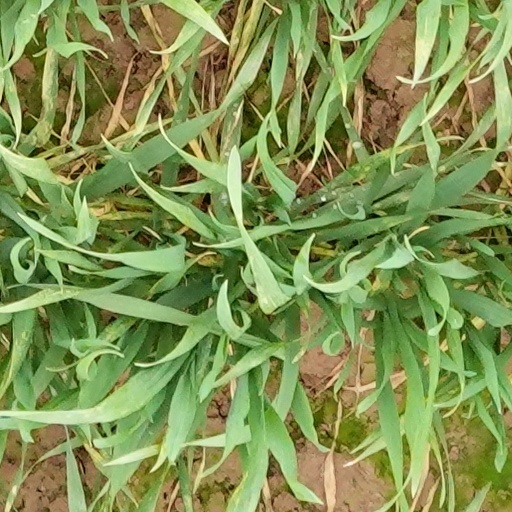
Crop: wheat